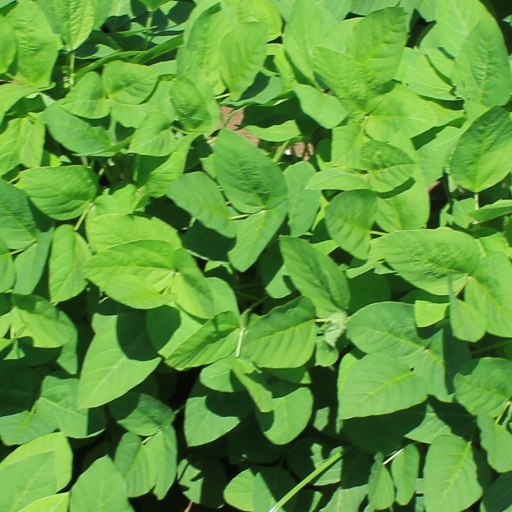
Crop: soybean